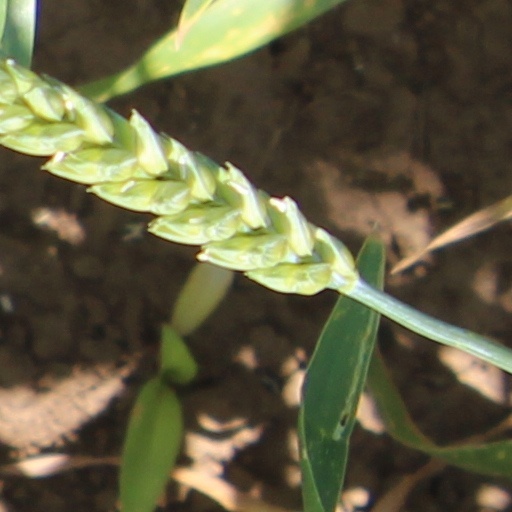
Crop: wheat